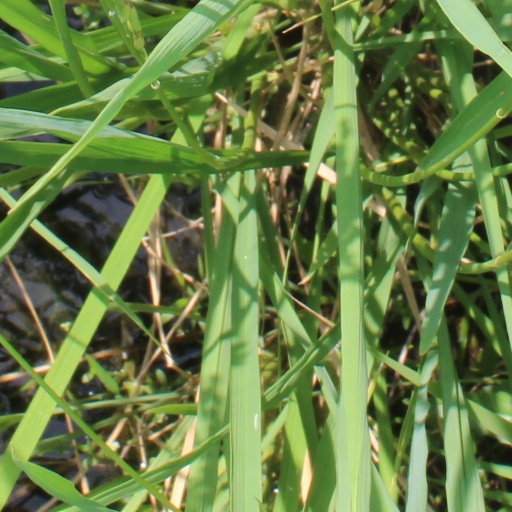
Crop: rice